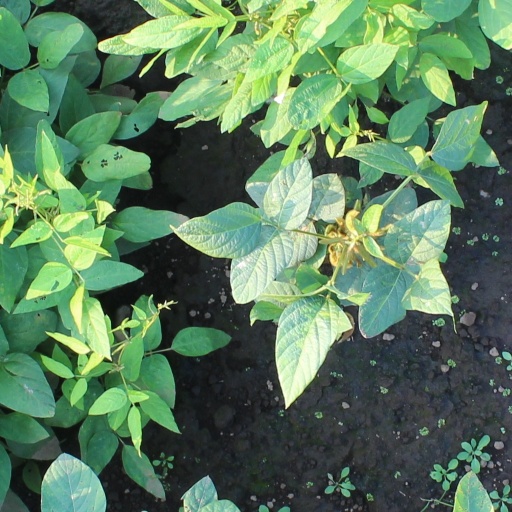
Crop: soybean